Belfast Harp Festival

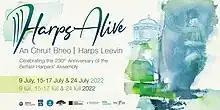
The Artwork for the Harps Alive festival celebrating the 1792 Harp Assembly

The Belfast Harp Festival, called by contemporary writers The Belfast Harpers Assembly, 11–14 July 1792, was a three-day musical and patriotic event organised in Belfast, Ireland, by leading members of the local Society for Promoting Knowledge (the Linen Hall Library): Dr. James MacDonnell, Robert Bradshaw, Henry Joy, and Robert Simms. Edward Bunting, a young classically trained organist, was commissioned to notate the forty tunes performed by ten harpists attending, work that was to form the major part of his "General Collection of the Ancient Irish Music" (1796). The venue of the contest was in The Assembly Room on Waring Street in Belfast which was opened as a market house in 1769.